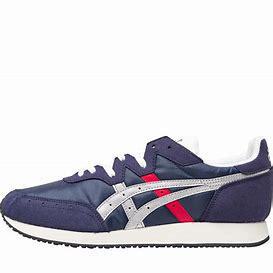
Brand: Asics
Model: Tarther OG